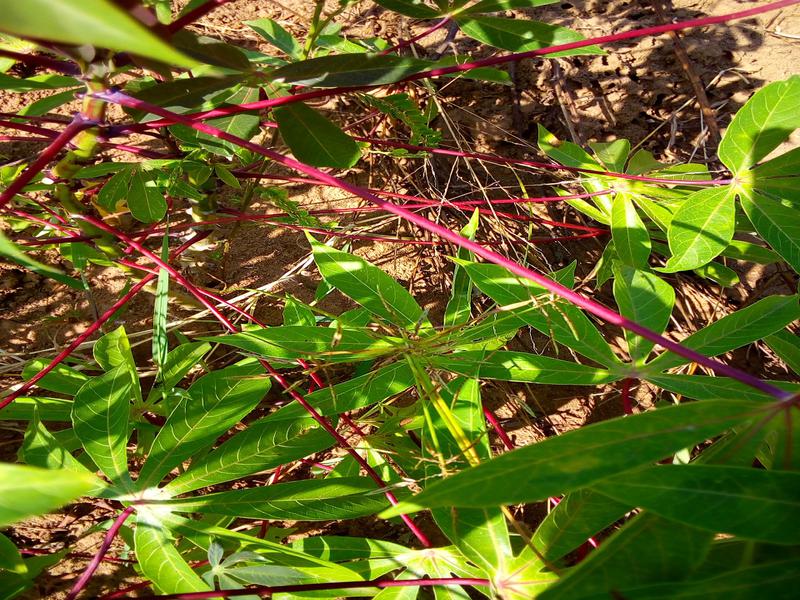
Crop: cassava
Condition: healthy